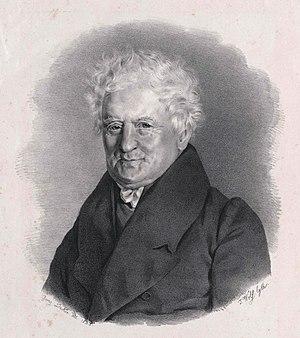
Les Variations Kakadu, en sol majeur opus 121a de Ludwig van Beethoven sont une série de dix variations sur l'air Ich bin der Schneider Kakadu de l'opéra Die Schwestern von Prag de Wenzel Müller écrites pour trio avec piano, violon et violoncelle.